Trust (1990 film)

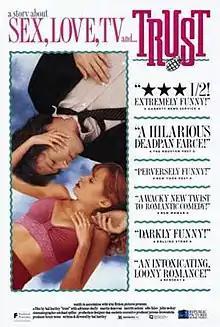
Film poster

Trust is a 1990 romantic black comedy film written and directed by Hal Hartley and starring Adrienne Shelly, Martin Donovan, Merritt Nelson, Edie Falco and John MacKay. Two young misfits, both in emotional shock, meet in a Long Island town and through trials develop a platonic relationship based on mutual admiration, respect and trust.